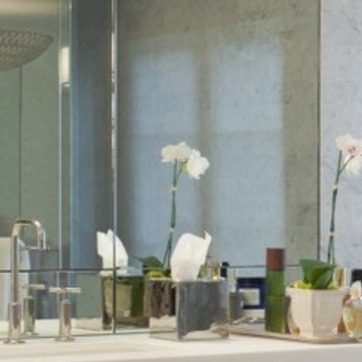
Material: mirror